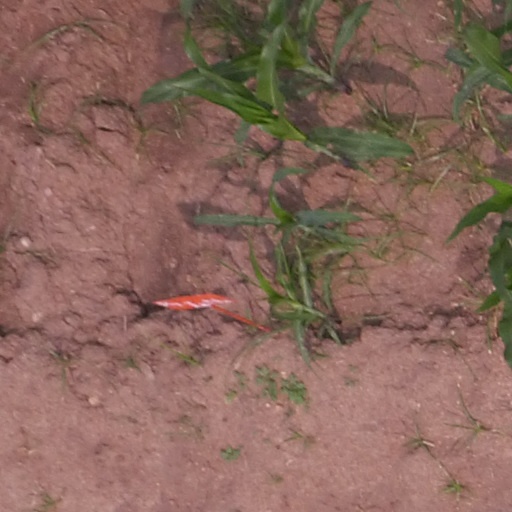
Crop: maize; corn